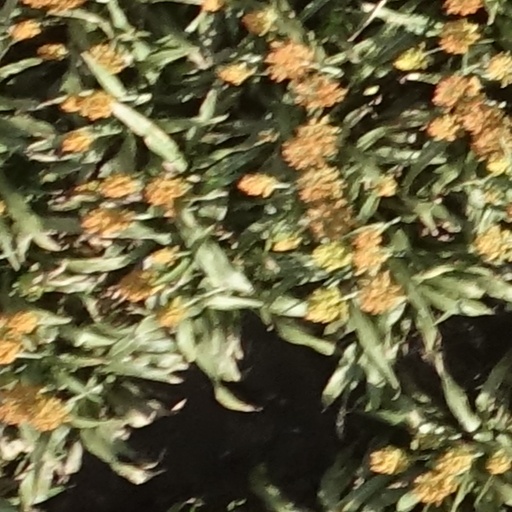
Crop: sorghum